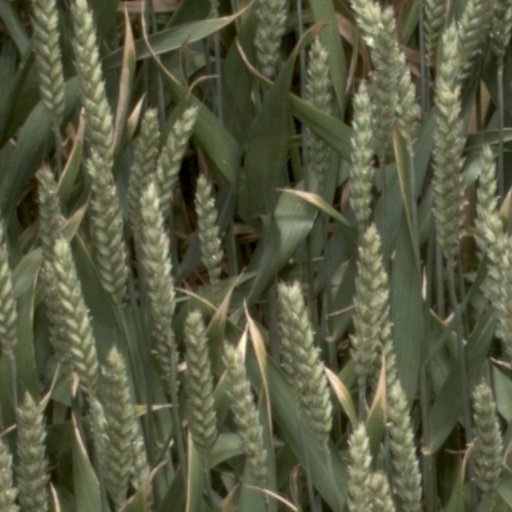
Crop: wheat